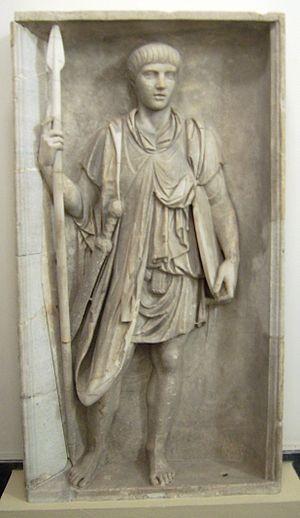
Le Neues Museum est l'un des musées nationaux de Berlin, dans l'île aux Musées. Il accueille en 2016 une partie de la collection d'antiquités classiques - l'Antikensammlung - centrée sur le monde romain, les collections de l'Égypte et de Nubie antiques venues de l'ancien Ägyptisches Museum et du Papyrussammlung, ainsi que les collections de la Préhistoire et du début de l'Histoire du Museum für Vor- und Frühgeschischte.